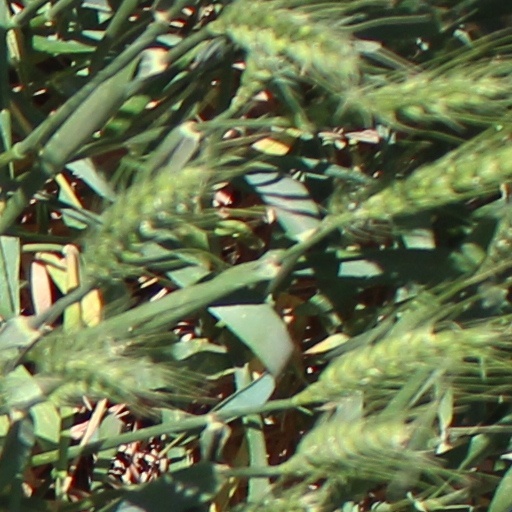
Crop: wheat